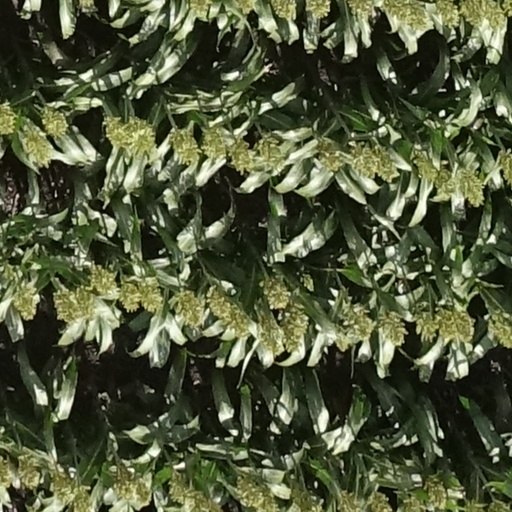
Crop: sorghum